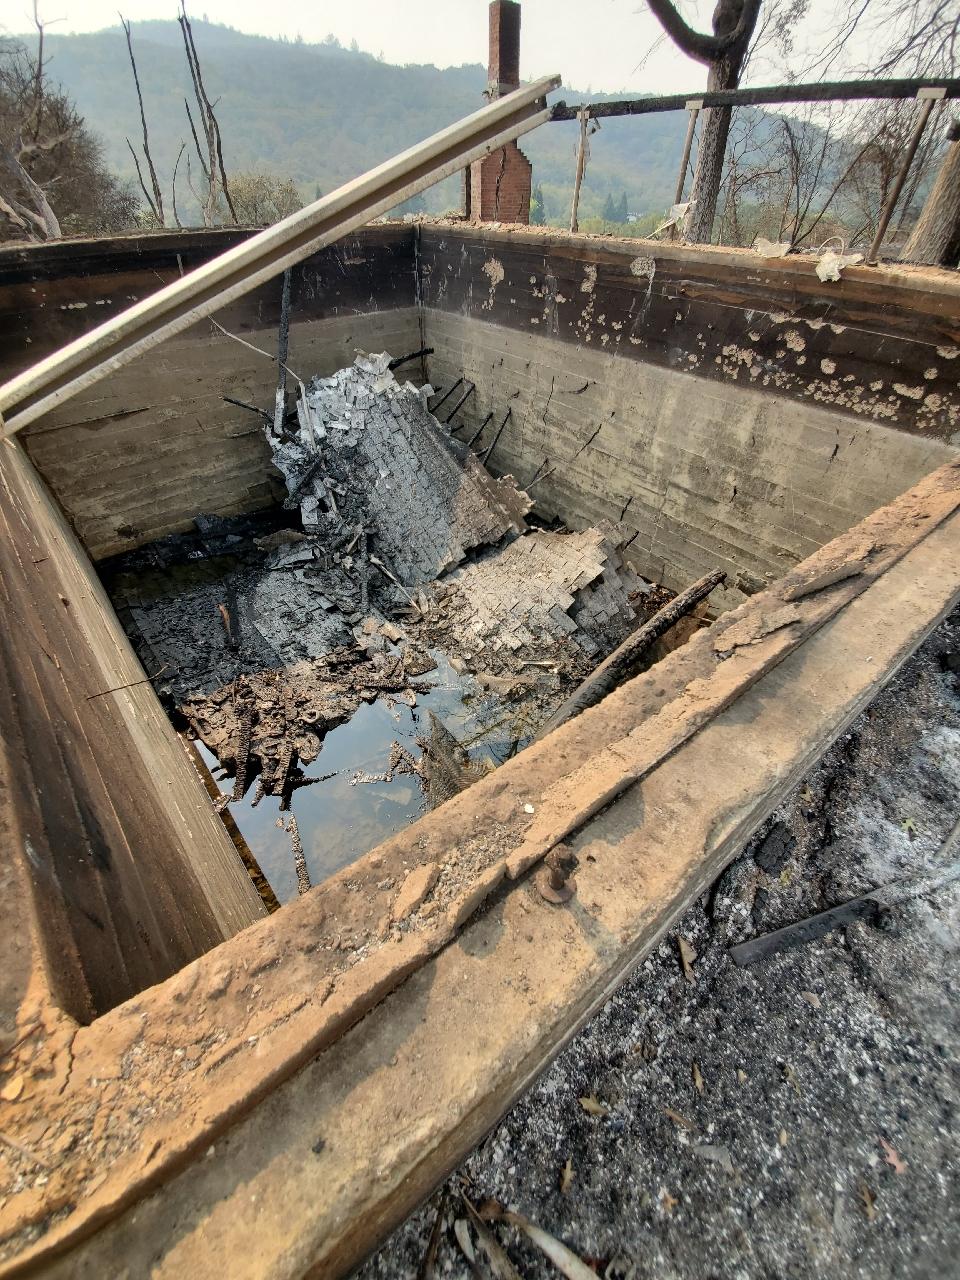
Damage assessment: destroyed